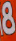
Number: 8